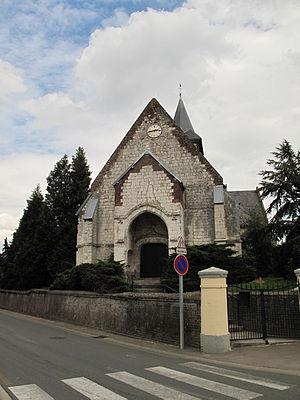
Buire-le-Sec église
Buire-le-Sec est une commune française située dans le département du Pas-de-Calais en région Hauts-de-France.